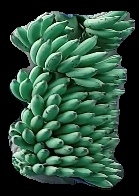
Variety: elakki-bale
Grade: grade1